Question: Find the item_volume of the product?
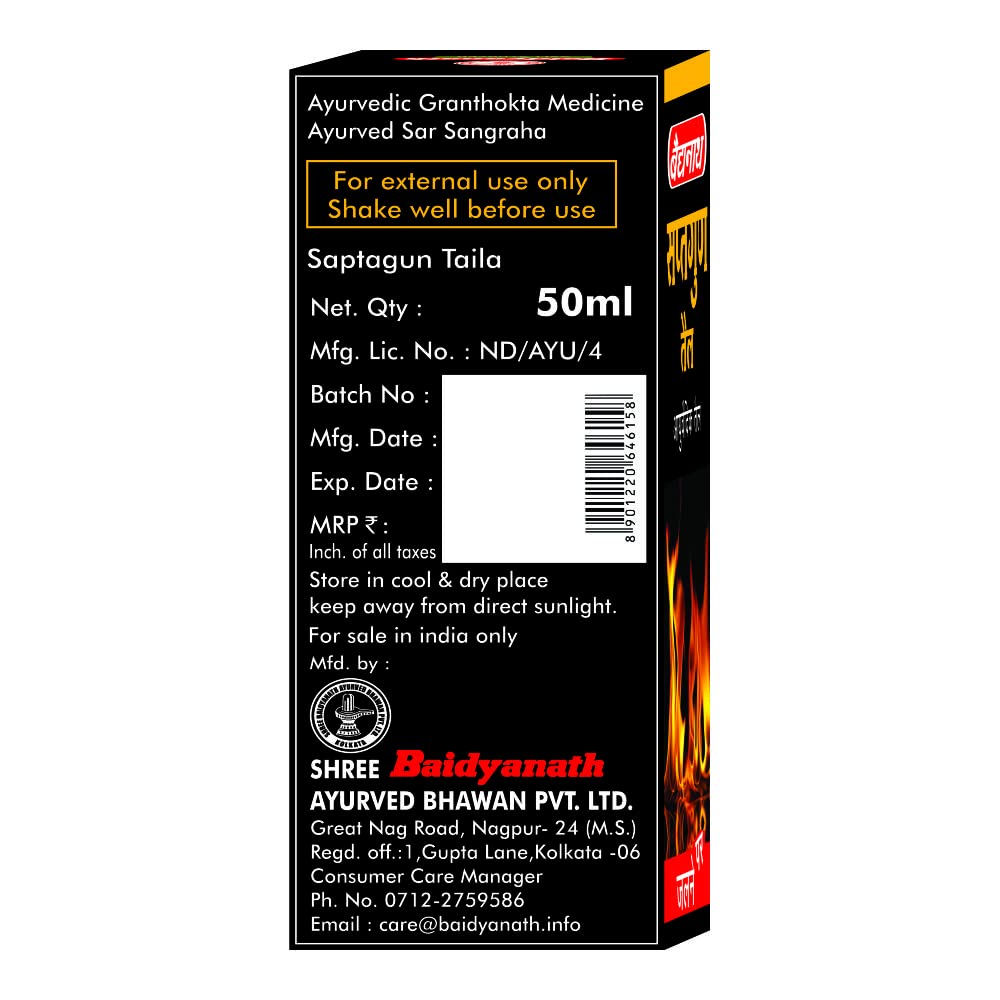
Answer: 50.0 millilitre